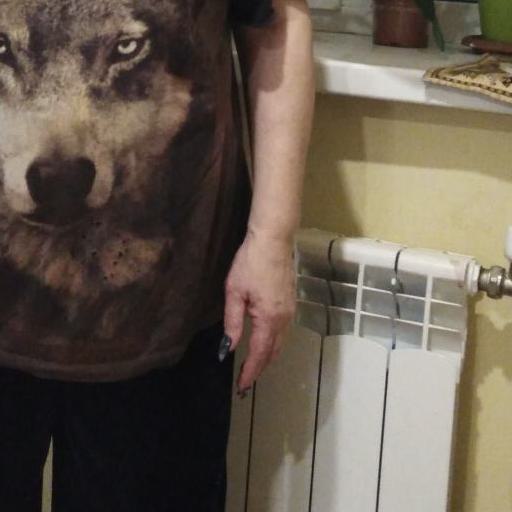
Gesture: no_gesture